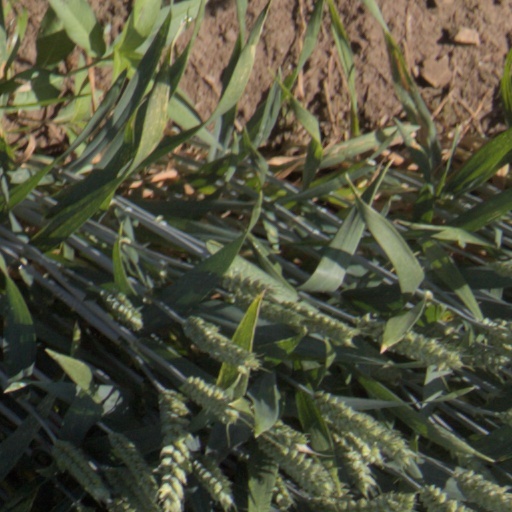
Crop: wheat